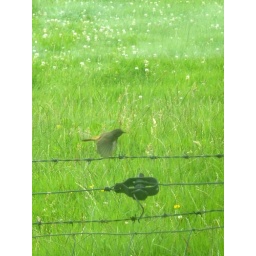
This is a male Redstart (&amp;quot;Phoenicurus phoenicurus&amp;quot;) on a fence on Kintyre, Scotland, near the West Loch Tarbert.